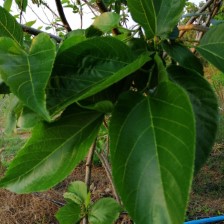
Variety: TaiwanMeacho